Cimoliopterus

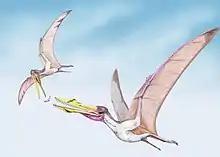
Restoration showing "C. cuvieri" (right, depicted with a throat pouch) stealing prey from "Lonchodectes"

Unwin stated in 2001 that the Cambridge Greensand and what is now the Grey Chalk Subgroup provided some of the youngest records of ornithocheirids, with "A. cuvieri" being the youngest known member of the group. Due to the more hindward positioned premaxillary crest of "Cimoliopterus", unlike those seen in anhanguerids, Rodrigues and Kellner suggested in 2013 that their crests could have evolved independently from each other. In 2015, Myers stated that the discovery of "C. dunni" in North America extended the distribution of the genus "Cimoliopterus", showing that the pterosaur faunas of Europe and North America were similar by the mid-Cretaceous despite the ongoing widening of the North Atlantic Ocean. That pterosaurs retained palaeobiogeographical (geographical distribution of prehistoric animal groups) affinities by the mid-Cretaceous was also supported by other related pterosaurs identified in North America, Europe and northern Africa, such as "Coloborhynchus" and "Uktenadactylus".